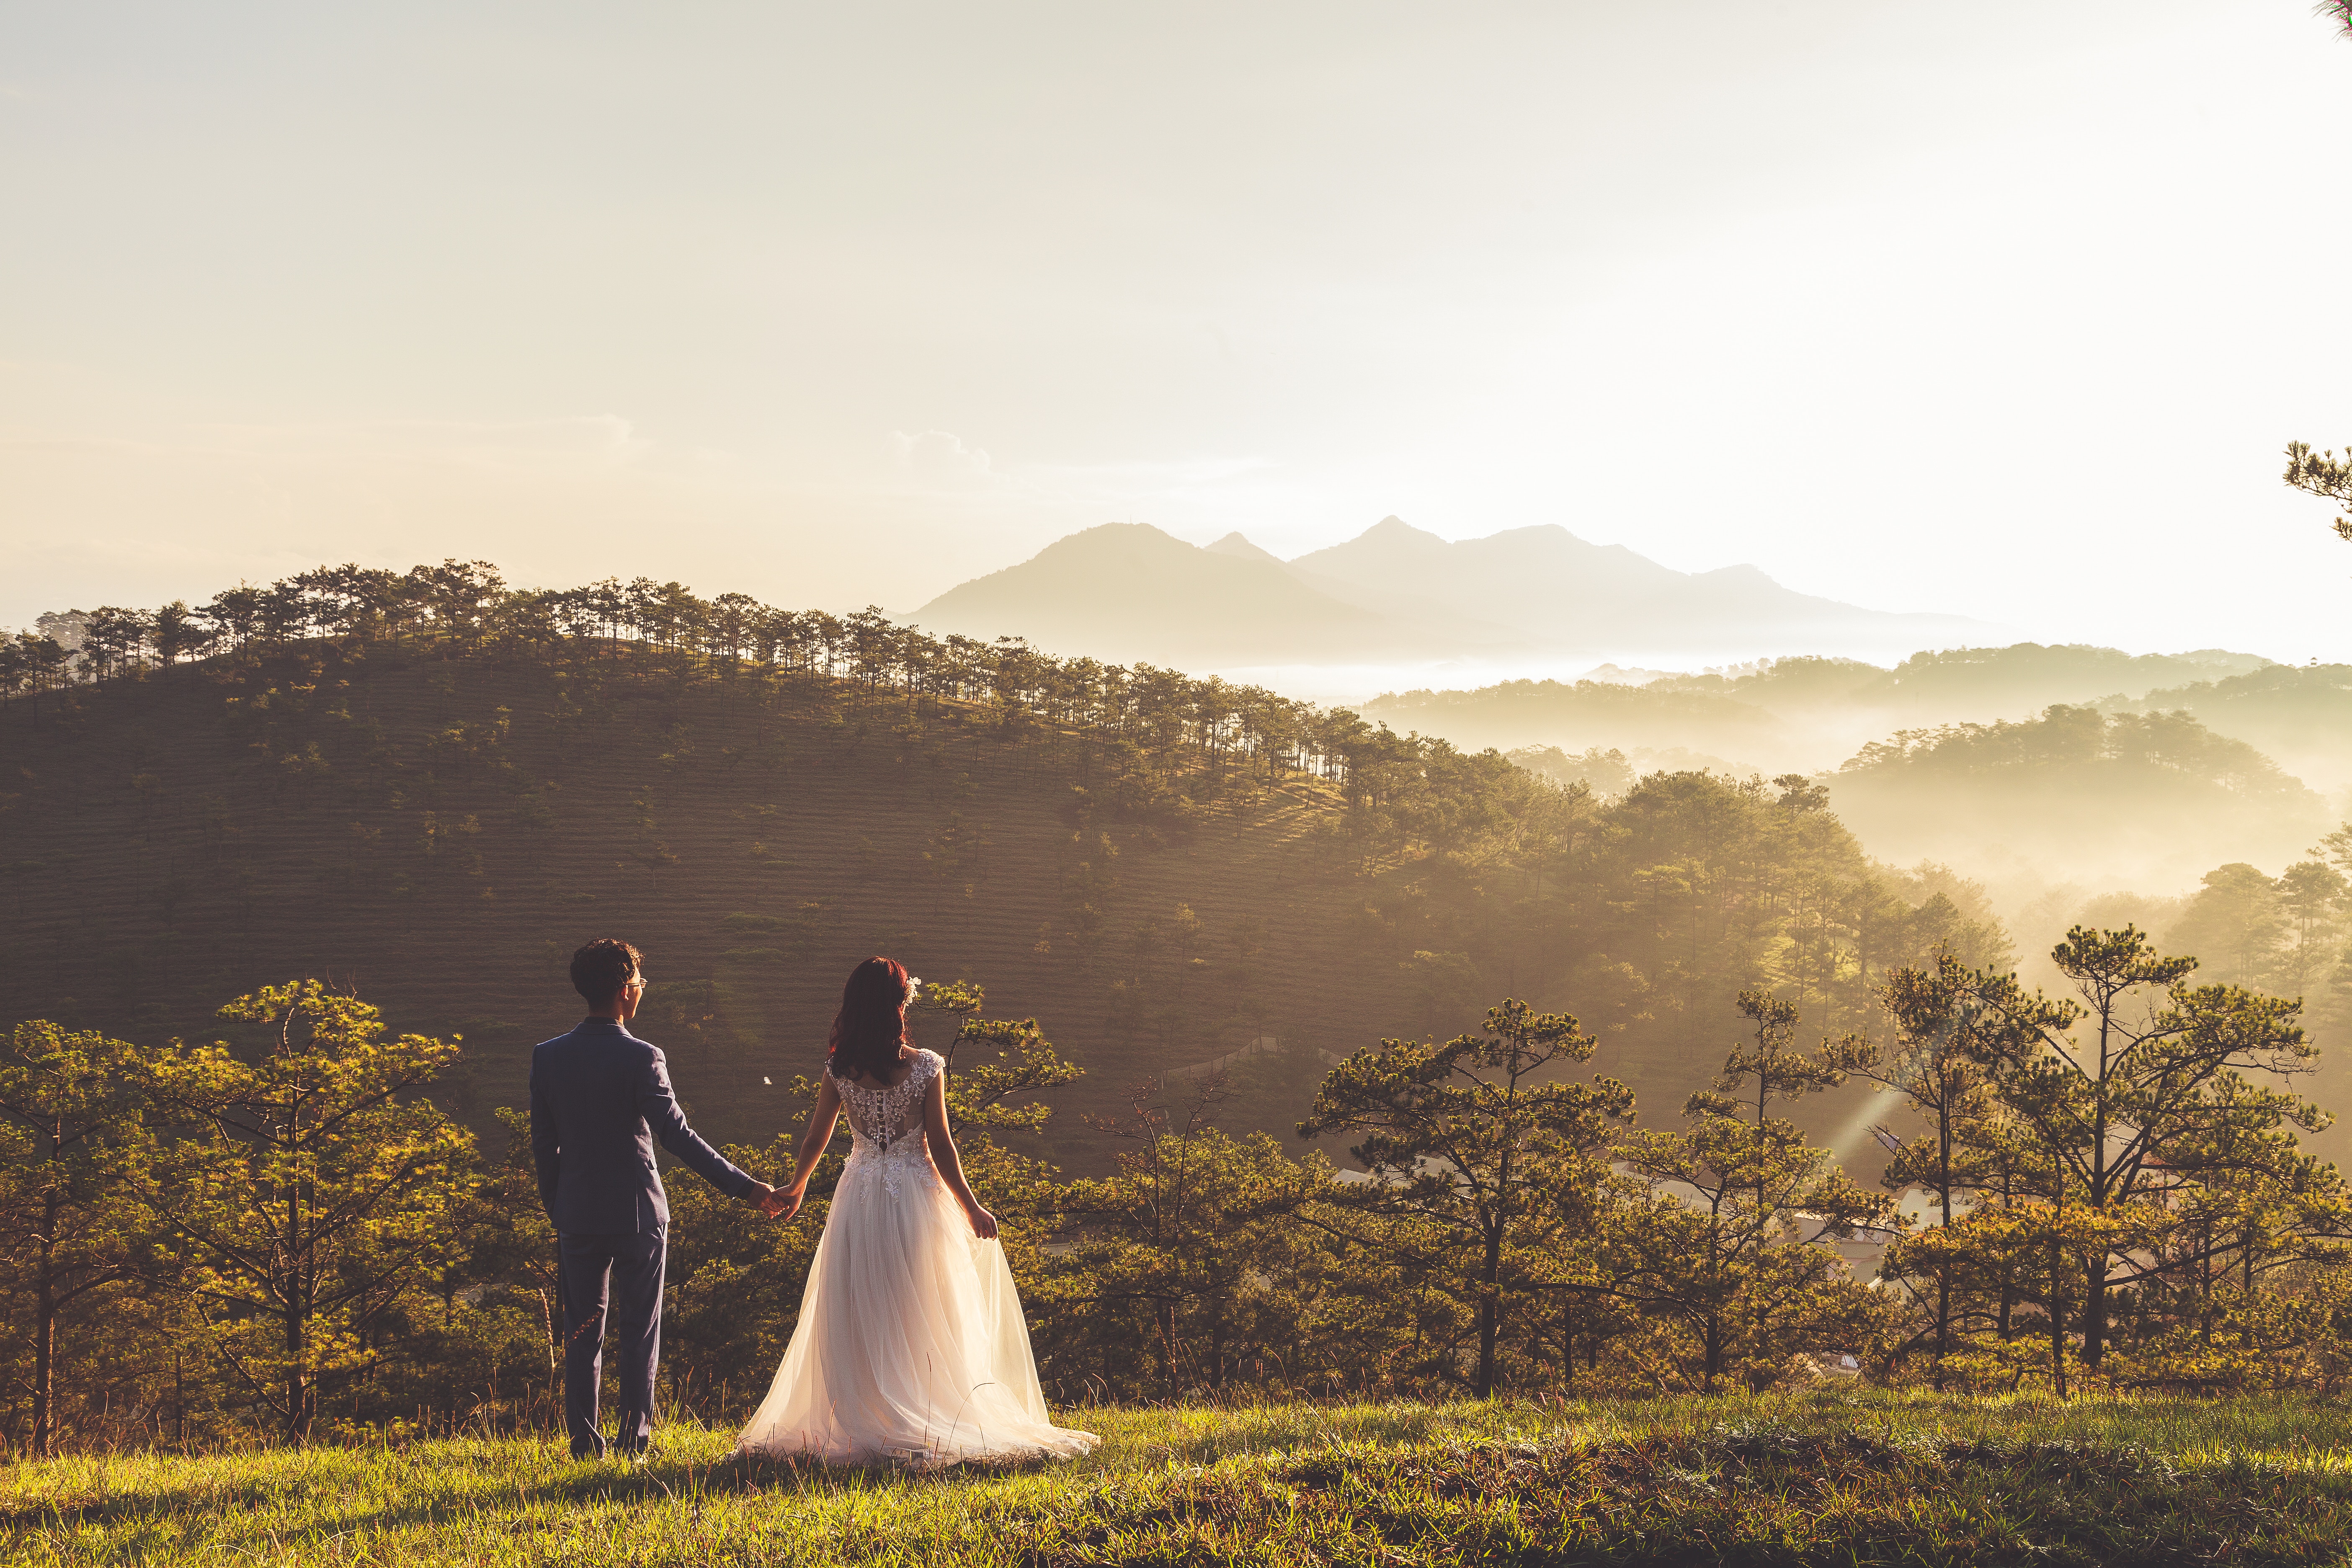
landscape, tree, grass, mountain, sky, field, sunlight, morning, hill, wedding, ceremony, photograph, plantation, mountainous landforms